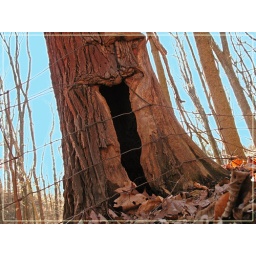
Spooky tree in forest !  view Large !